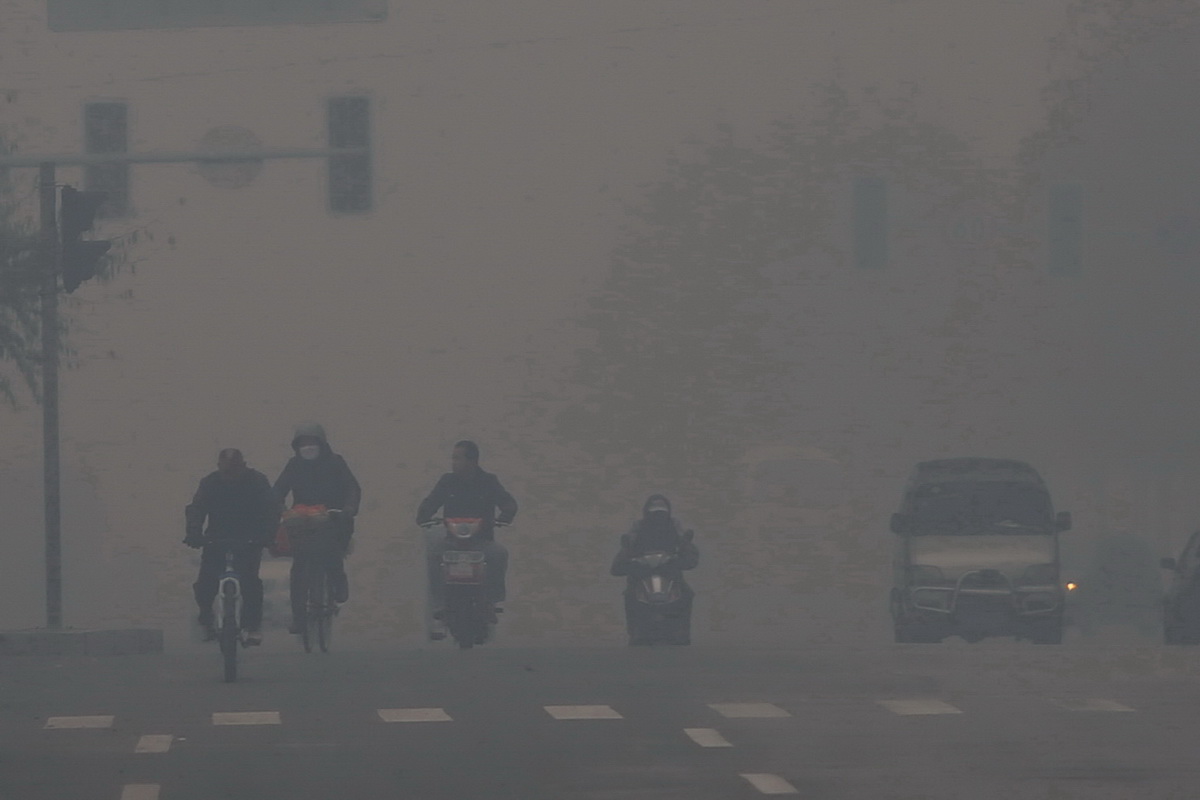
Weather: foggy or hazy